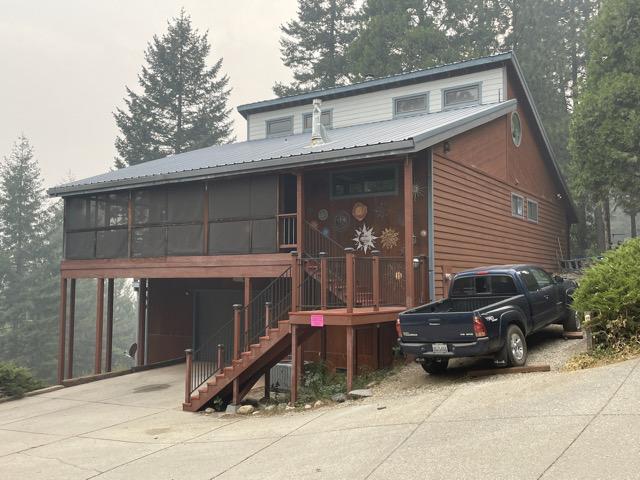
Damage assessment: no_damage